Hans Michael Jebsen

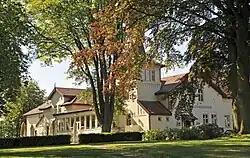
Hotel Frederiksminde

Jebsen owns a large portfolio of historic properties in Denmark via the company Stenbjerg Ejendomme. His holdings include Oreby Manor on Lolland. He has previously also owned Rosendal at Præstø and Nedergård and Charlottenlund on Langeland but Rosendal is now owned by his eldest son, Michael Immanuel Jebsen, while the estates on Langeland have been ceded to another son, Casper Jebsen. Michael Immanuel Jabsen acquired Bækkeskov by Tappernøje south of Copenhagen (previously owned by the late Peter Zobel) in 2018.